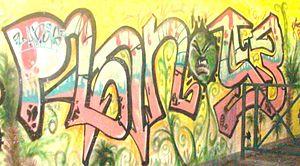
Graffiti de Planoise, à Besançon (25)
Planoise est l'un des quatorze quartiers de Besançon. Situé au sud-ouest de la ville, il est au cœur d’un site de 3,5 km² ceinturé par quatre forêts et deux collines, à environ 2 km du Doubs et 3,5 km du centre-ville. Il est limitrophe des Tilleroyes, de Saint-Ferjeux, et de Velotte au nord et à l’est, ainsi que des communes d'Avanne-Aveney, Grandfontaine-la Belle Étoile, et Franois au sud et à l’ouest. Le secteur est bien desservi par les transports en commun grâce au tramway et à plusieurs lignes de bus Ginko et d'agglomération, et se trouve également à un carrefour routier avec la rue de Dole/R.N.73 et la R.N.57. Il faisait administrativement partie du canton de Besançon-Planoise jusqu’en 2014 mais est désormais associé à celui de Besançon-1, relevant de la ville de Besançon pour tout le reste de son administration et de sa gestion.